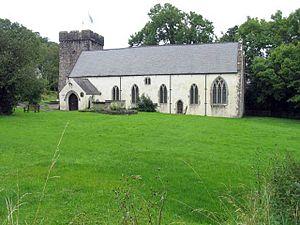
Llancarfan est une communauté du pays de Galles située dans le county borough du Vale of Glamorgan. 736 personnes y vivaient en 2001. On trouve une église dédiée à Cadoc et un pub.